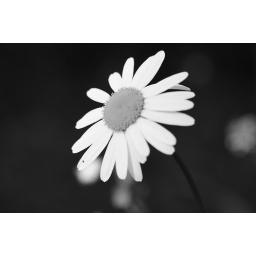
flower in black N white